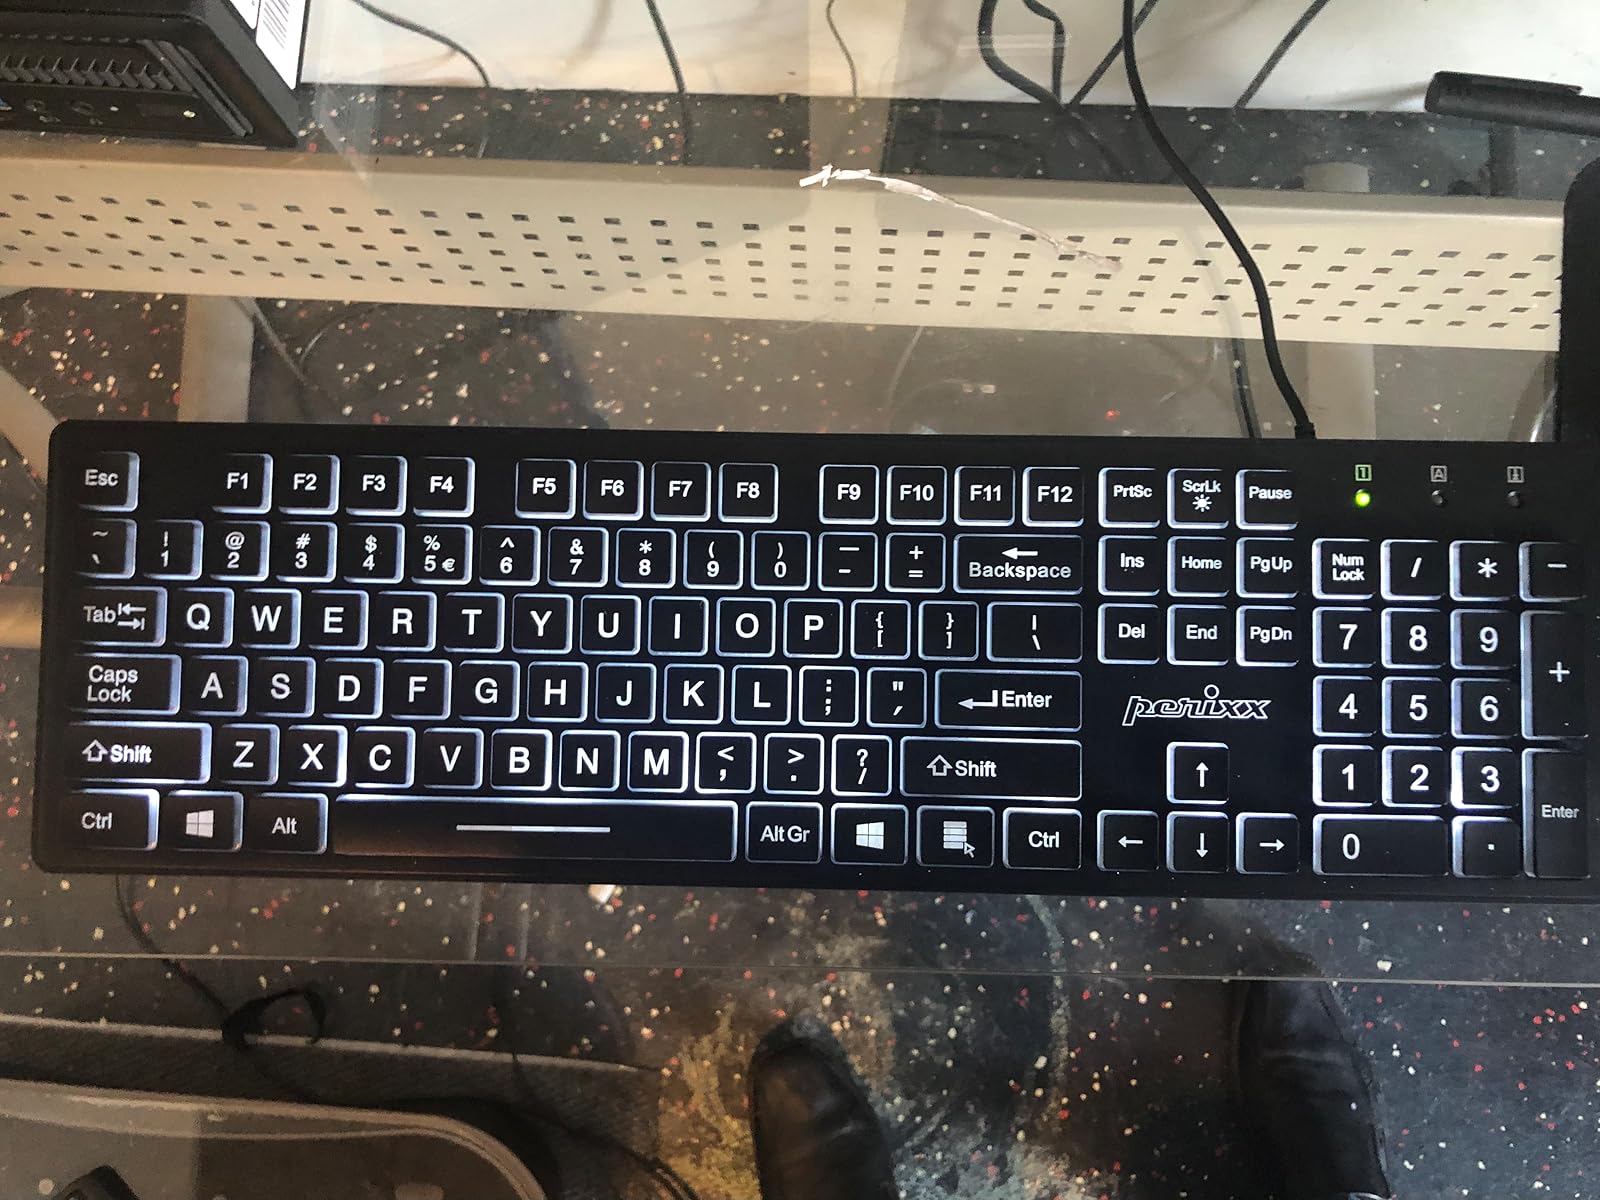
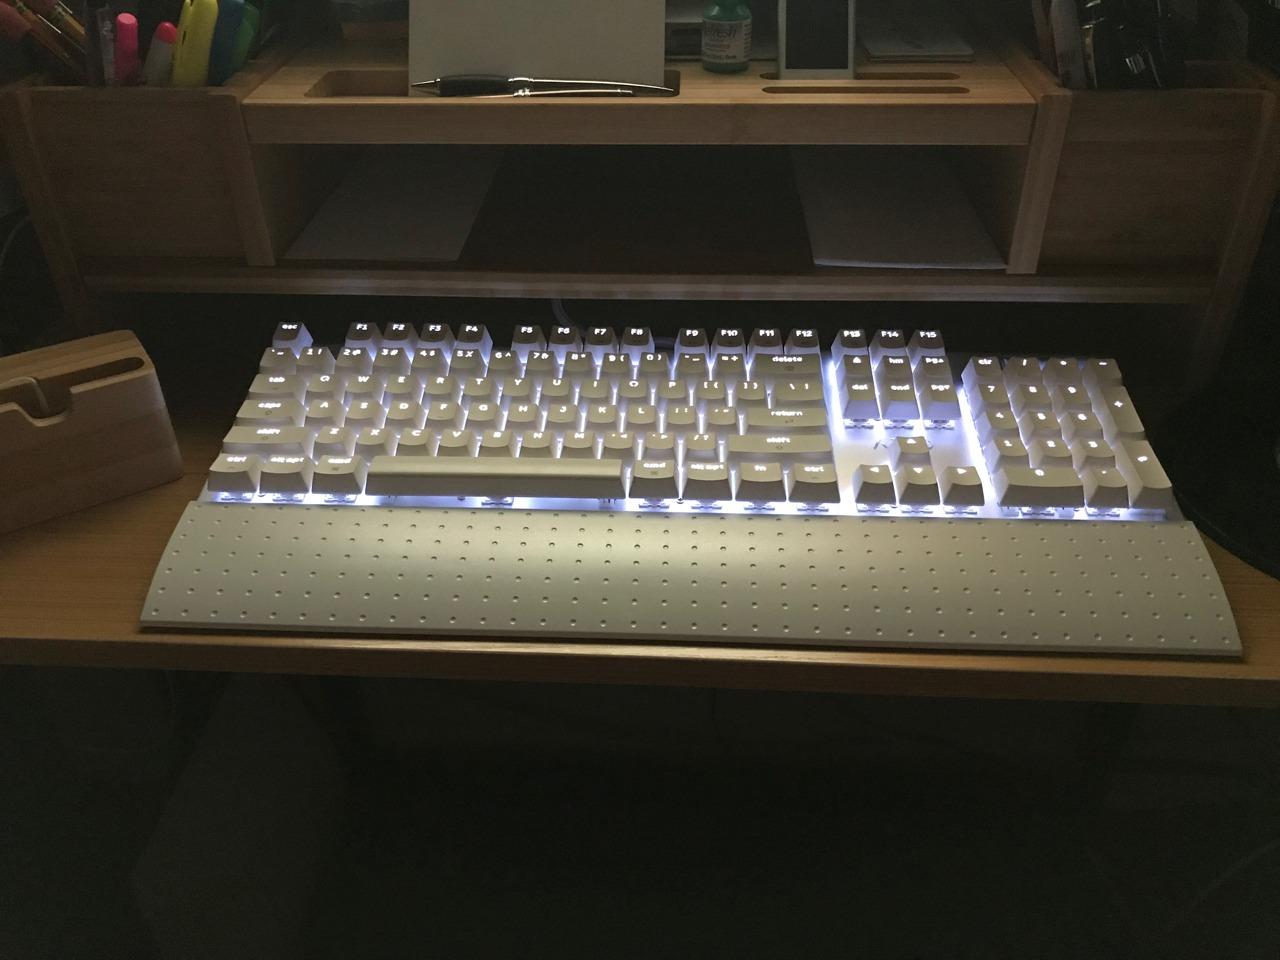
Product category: keyboard
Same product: no